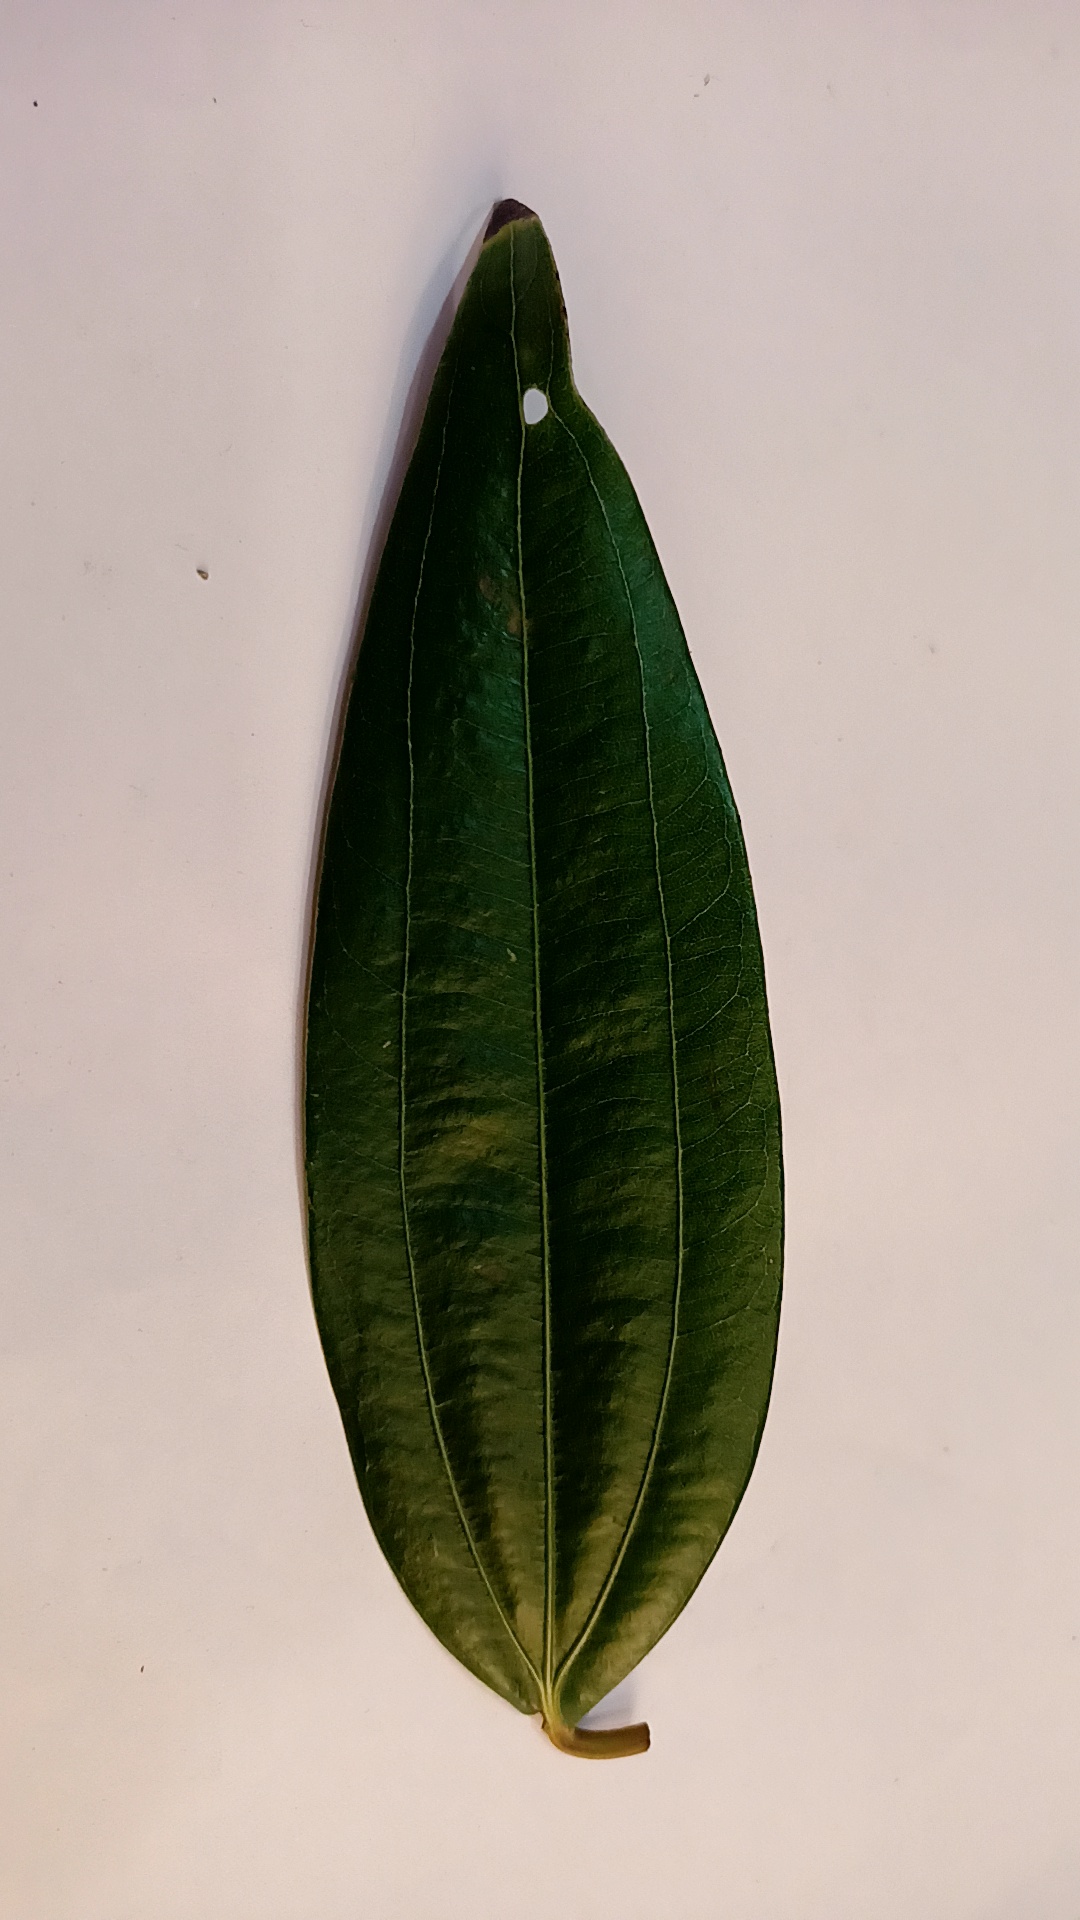
Label: Disease